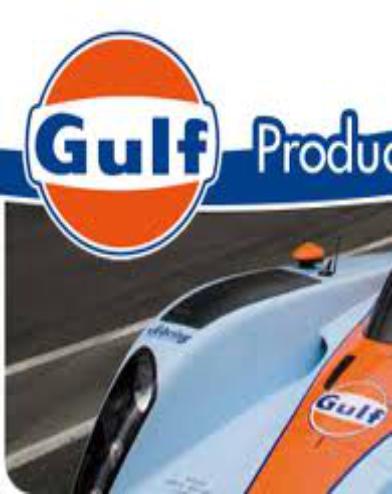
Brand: Gulf Oil
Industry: Transportation